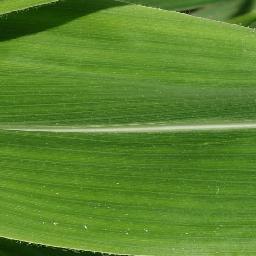
Label: Corn_(Maize)___Healthy